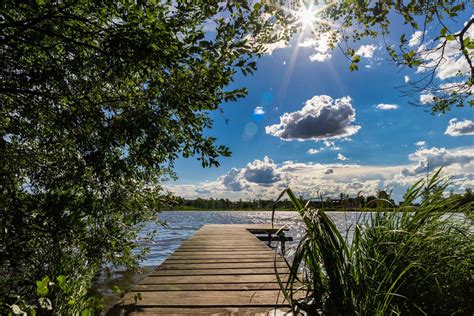
Weather: sun or clear